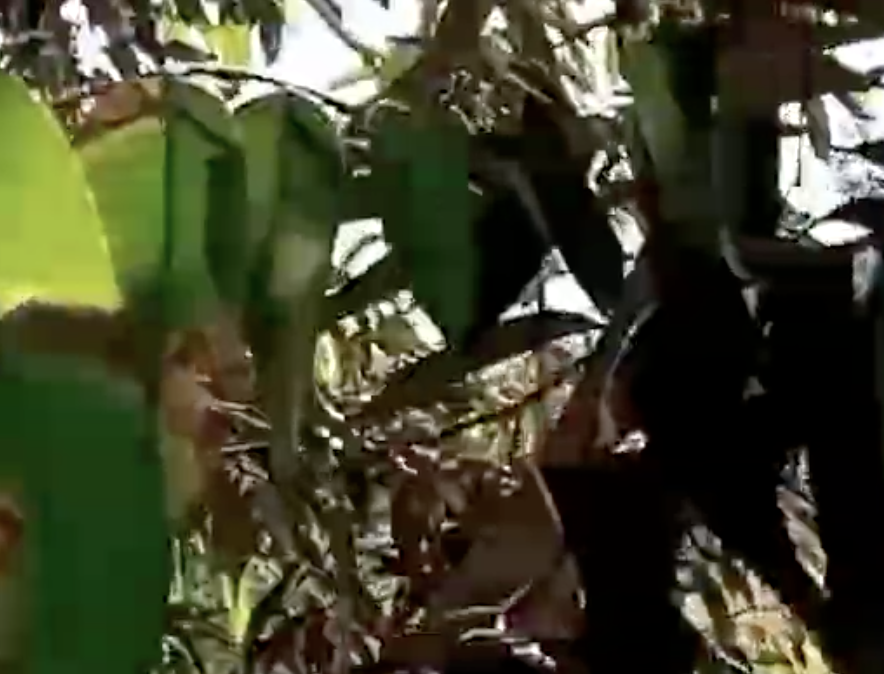
Label: sooty_mold